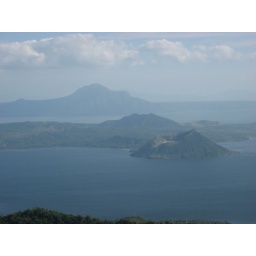
Volcano on a mountain in a lake on the top of the world!